Lemora

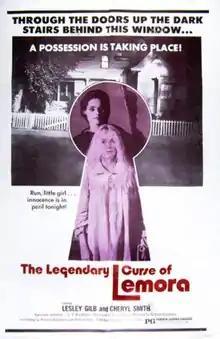
U.S. theatrical poster

Lemora is a 1973 American horror film written and directed by Richard Blackburn, and starring Cheryl Smith, Hy Pyke, and Lesley Gilb. It follows a young girl in Prohibition-era America who travels to a mysterious town to visit her father, and uncovers a coterie of vampires. It was also released under the alternate titles Lemora: A Child's Tale of the Supernatural, The Legendary Curse of Lemora, and Lemora, Lady Dracula.